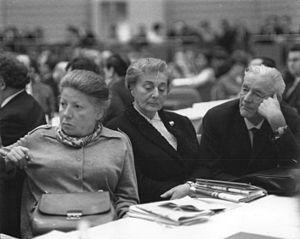
Hedda Zinner, née le 20 mai 1907 à Lemberg en Autriche-Hongrie, ou à Vienne et morte le 4 juillet 1994 à Berlin en Allemagne, est une écrivaine et militante communiste allemande.